Study of Health in Pomerania

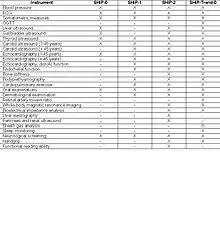
instruments integrated in the examination program of SHIP

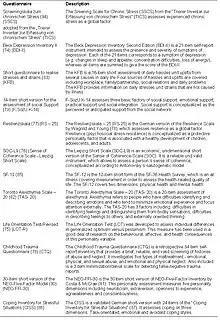
self-report questionnaires integrated in SHIP

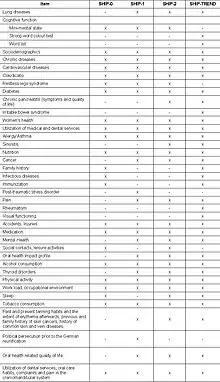
instruments integrated in the interviews of SHIP

The West Pomeranian population indicate a high prevalence of common risk factors and diseases. Especially overweight and obesity are more prevalent than in other German regions. Gallstone diseases are very common and 30% of all adults suffer from hepatic steatosis. The prevalence of arterial hypertension and left ventricular hypertrophy is much higher in the West Pomeranian adult population. In the Northeast of Germany nearly 50% - 60% indicate these diseases.